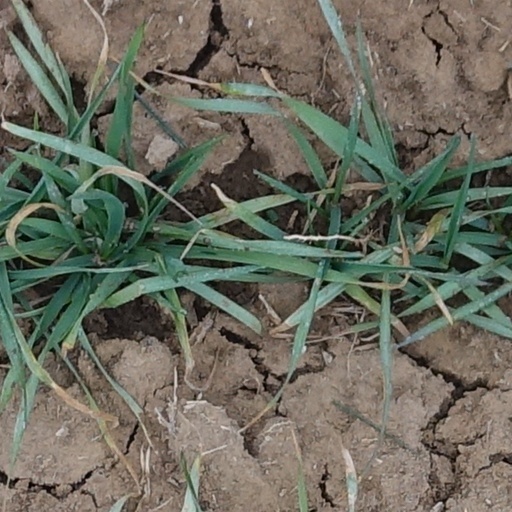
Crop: wheat